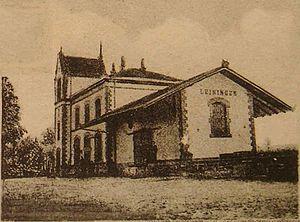
La ligne de Champigneulles à Sarralbe est une ancienne ligne de chemin de fer française, à écartement standard, non électrifiée.
Léning est une commune française située dans le département de la Moselle, en région Grand Est.